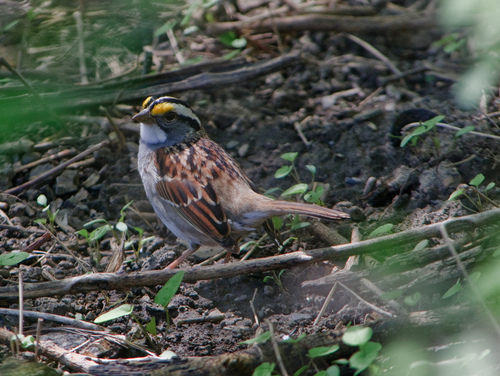
the bird has multicolored wingbars, a white breast and tiny bill.
this is a bird with a grey belly, brown back and a yellow face.
this little bird has a gray belly and breast, with bits of yellow on its crown.
the bird has a white throat,the bill is short and pointed,with brown white and black covering its body.
this bird has a small bill and the head is equally proportionate to its big body.
the bird has a yellow eyebrow and brown,black and white feathers running along most of its body.
this bird has a grey and black striped crown with bright yellow eyebrows.
a small colorful bird with a white neck, yellow eyebrows, and black crown.
this bird has wings that are brown and has a white bellya small bird with a long tail, short legs, a multicolored body, yellow fur on its head, and a long pointy beak.
Species: White Throated Sparrow